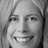
Emotion: happy